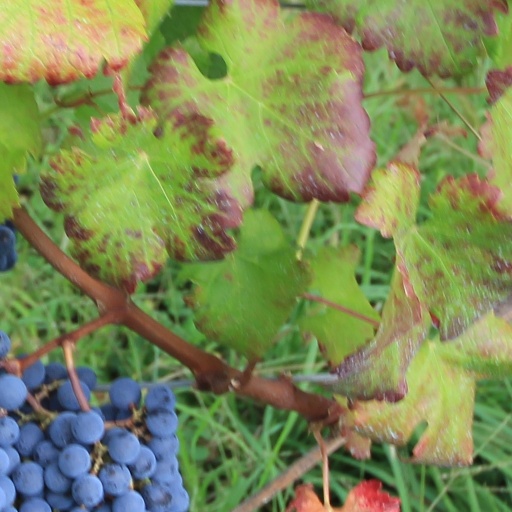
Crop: grape